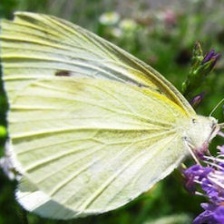
Species: CABBAGE WHITE
Butterfly family (ImageNet category): cabbage_butterfly